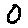
Label: 0